Bas Leinders

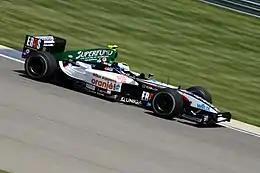
Leinders driving for Minardi during free practice for the 2004 United States Grand Prix

In 2002 and 2003 Leinders competed in the World Series by Nissan, he finished third in the Championship on both occasions. His good performance in this series and especially winning the last race of the season gave him the opportunity to test with the Jordan F1 Team which resulted in a contract with the Minardi F1 Team as an official Friday Test and reserve driver in the 2004 FIA Formula One World Championship.